Niko Grünfeld

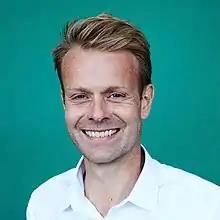
Grünfeld in 2021

Niko Grünfeld (born 13 March 1975 in Sønderborg) is a Danish politician. He served as Mayor of Culture and Leisure to the Copenhagen Municipality from January to October 2018 for The Alternative political party, which he co-founded in 2013. In April 2020, he co-founded the Independent Greens party and has since served on the Copenhagen City Council for that party.